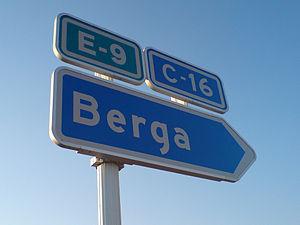
La route européenne 9 est une route reliant Orléans à Barcelone.